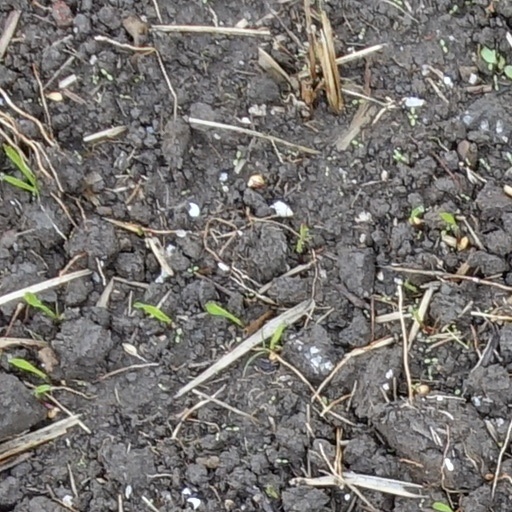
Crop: wheat